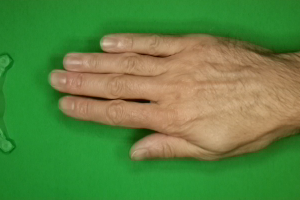
Label: paper